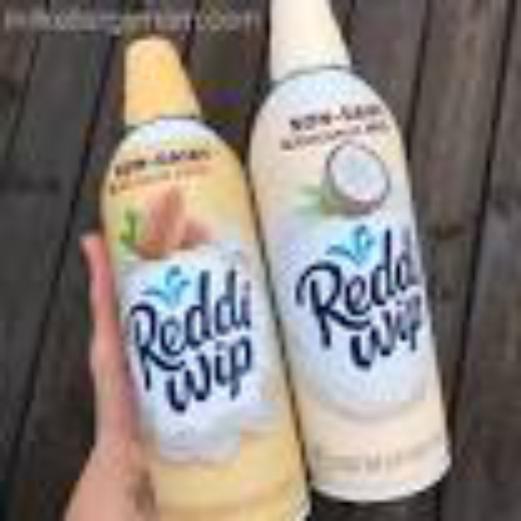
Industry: Food